Middelfart

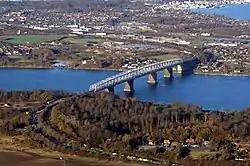
The Old Little Belt Bridge just northwest of Middelfart

After the Swedish Wars in the 17th century the town suffered from losing its foreign export privileges and from competition from Fredericia on the other side of the belt, which not only had a ferry link to Strib but levied customs duties on traffic through the Little Belt. In the 18th century income from porpoise catches diminished but in the 19th century, with the establishment of its own harbour in 1836, conditions improved thanks in particular to the growing trade in agricultural products from the surrounding areas. From the mid-19th century small industries started to develop, especially the iron foundry. The rail link between Middelfart and Nyborg opened in 1865, bringing added prosperity despite the fact that it connected with the ferry from Strib rather than the one from Middelfart.